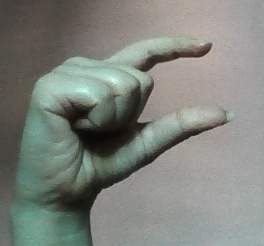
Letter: dal